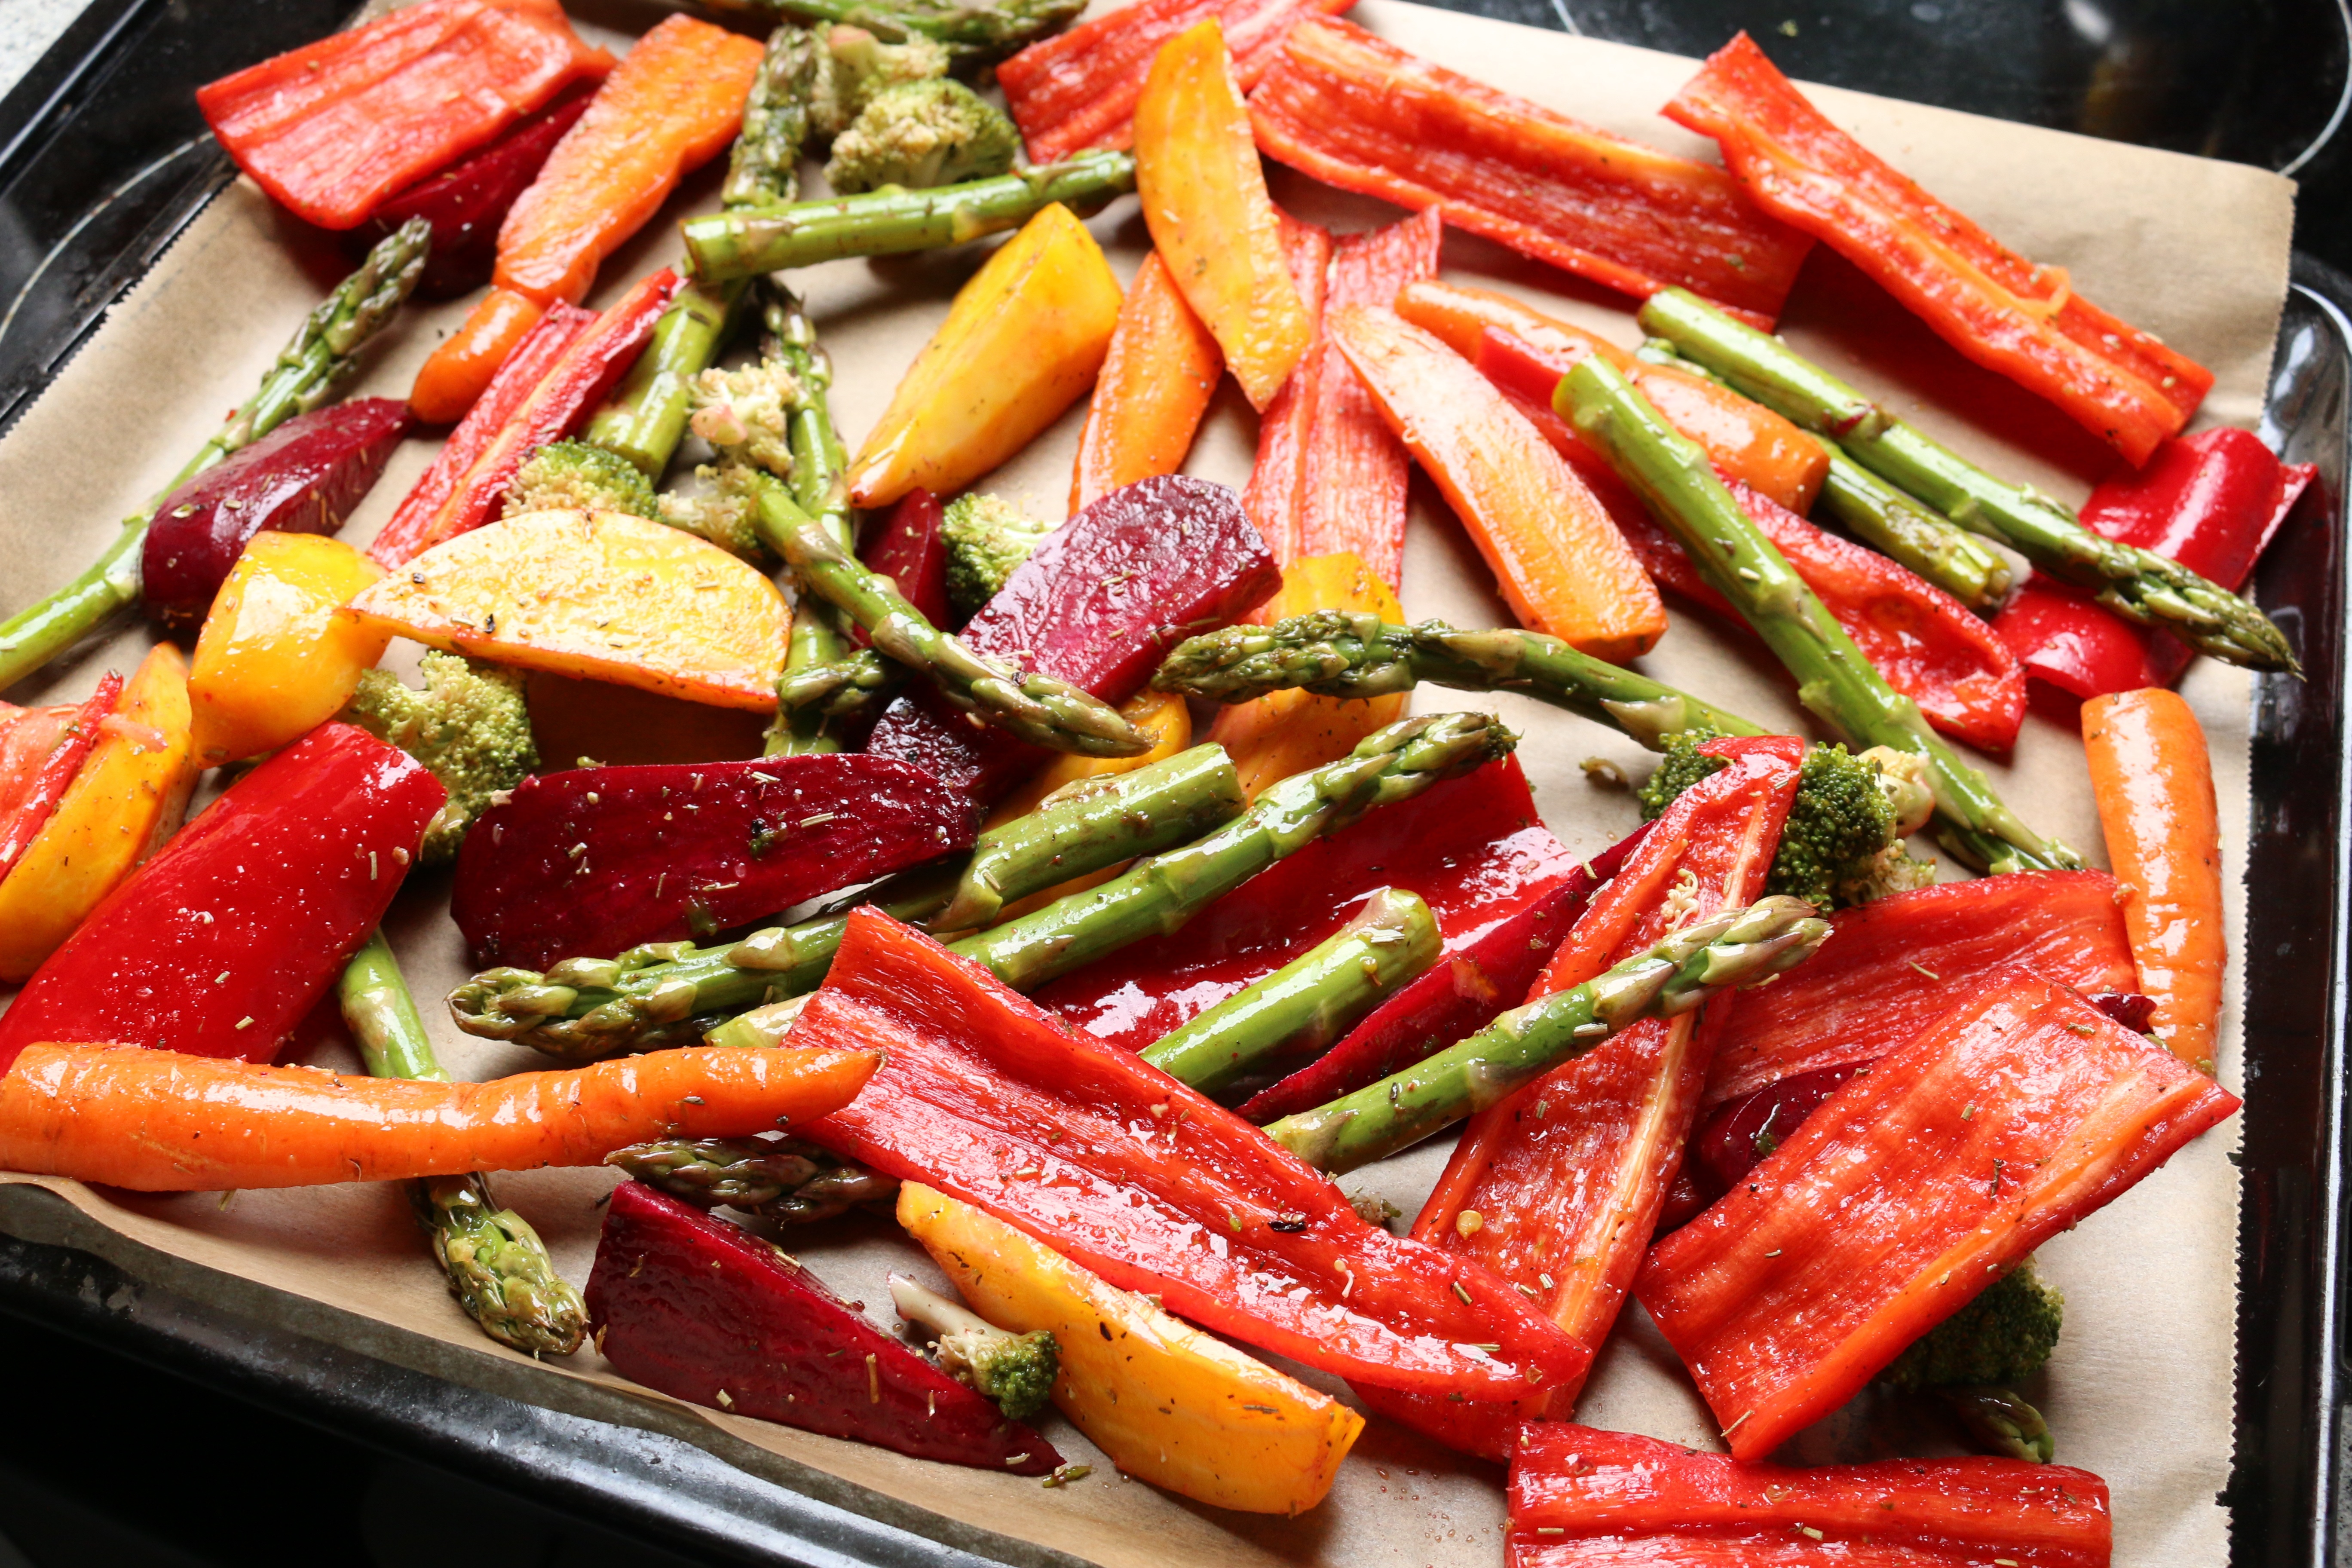
nature, plant, dish, meal, food, green, red, produce, vegetable, kitchen, colorful, yellow, healthy, eat, lunch, delicious, onion, cook, main course, nutrition, vegetables, tasty, court, asparagus, vitamins, frisch, substantial, paprika, bio, flowering plant, green asparagus, pointed pepper, oven vegetable, land plant, peperoncini